Caister Castle

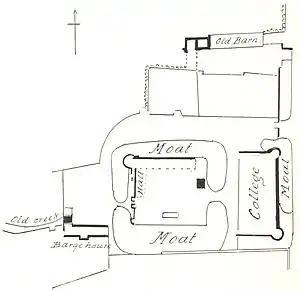
A plan of the castle from J. D. Mackenzie's "The Castles of England: their story and structure"

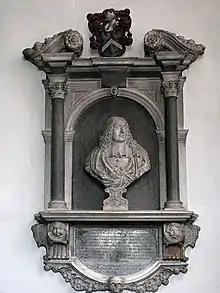
Mural monument of William Crow (d.1688), owner of the Castle from 1659. Holy Trinity Church, Caister-on-Sea

A detailed inventory was made of Sir John Fastolf's personal goods after his death in 1459. It includes silver plate, equipment for his chapel, the clothes and tapestry in his wardrobe at Caister, his armour, and the furnishings in several named rooms and chambers at Caister Castle.